Jane M. Beckering

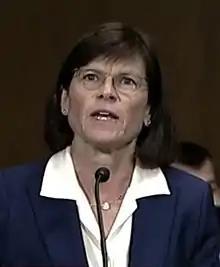

Jane Marie Beckering (née Jane Marie Buchanan, born 1965) is a United States district judge of the United States District Court for the Western District of Michigan. She served as a judge of the 3rd District of the Michigan Court of Appeals from 2007 to 2021.